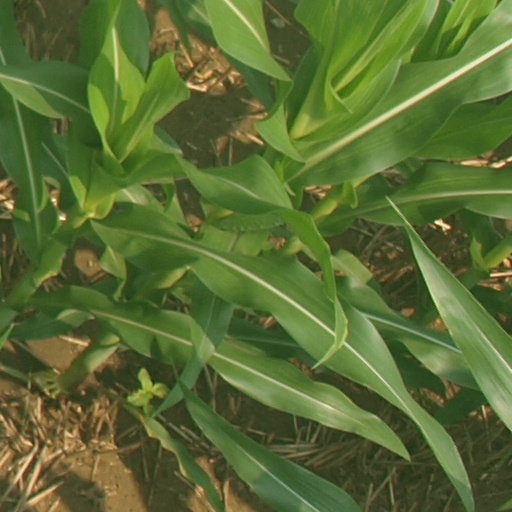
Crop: maize; corn